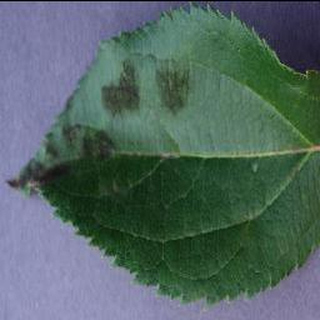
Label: apple_apple_scab